Freddy Galvis

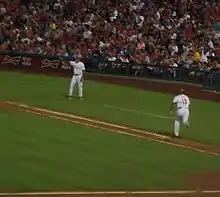
Freddy Galvis runs to first base and Wally Joyner waves him to go to second base in a Phillies game on September 7, 2013

Galvis was disappointed to learn that Phillies' shortstop Jimmy Rollins had re-signed with the Phillies during offseason preceding 2012, as Galvis had hoped to replace him. He said that he allowed himself to pout for two hours, and then moved on. With Rollins re-signing with the Phillies, Galvis thought he was headed back to the minor leagues. He entered spring training as "one of the most intriguing story lines" for the Phillies, and led the team in several statistical categories, but still presumed to open the season in Triple-A. However, on March 19, 2012, Phillies general manager Rubén Amaro, Jr. announced that Chase Utley would miss the beginning of the season due to a knee injury, and Galvis would be the opening day starter there.